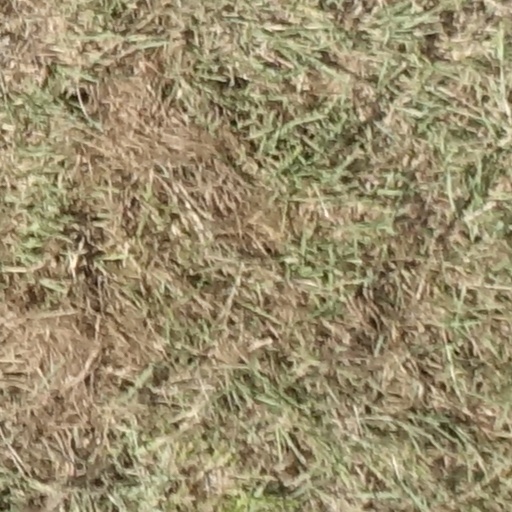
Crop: sorghum